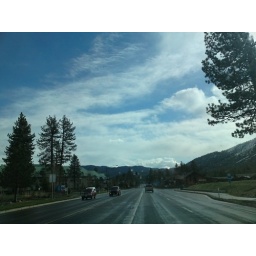
stellar blue sky and clouds just before the wind blew the brunt of the snowstorm in from the west. no more blue sky :(